University of Kentucky student life

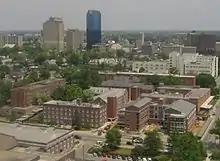
North Campus residence halls, with downtown Lexington in the background.

In the fall of 2023, 34 percent of the students at the University of Kentucky lived in college-owned or affiliated housing, while 66 percent of student lived off campus. Following are residence halls at the University of Kentucky.